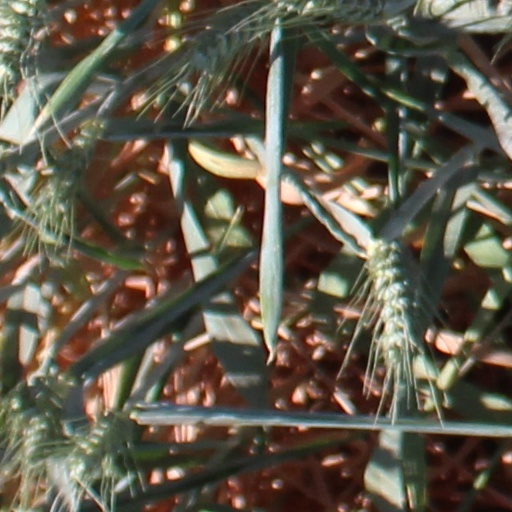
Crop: wheat